History of Minnesota

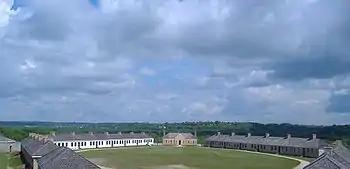
Fort Snelling

Father Louis Hennepin, with companions Michel Aco and Antoine Auguelle (a.k.a. Picard Du Gay), headed north from the area of modern Illinois after coming into that area with an exploration party headed by René-Robert Cavelier, Sieur de La Salle. They were captured by a Dakota tribe in 1680. While with the tribe, they came across and named the Falls of Saint Anthony. Soon, Du Lhut was able to obtain through negotiation the release of Hennepin's party. Hennepin returned to Europe and wrote a book, "Description of Louisiana", published in 1683, about his travels; many portions, including the part about Saint Anthony Falls, were strongly embellished. As an example, he described the falls as having a drop of 50 to 60 feet (15–18 m), when they were really only about . Pierre-Charles Le Sueur explored the Minnesota River to the Blue Earth area around 1700. He thought the blue earth was a source of copper, and he told stories about the possibility of mineral wealth, but there actually was no copper in it.